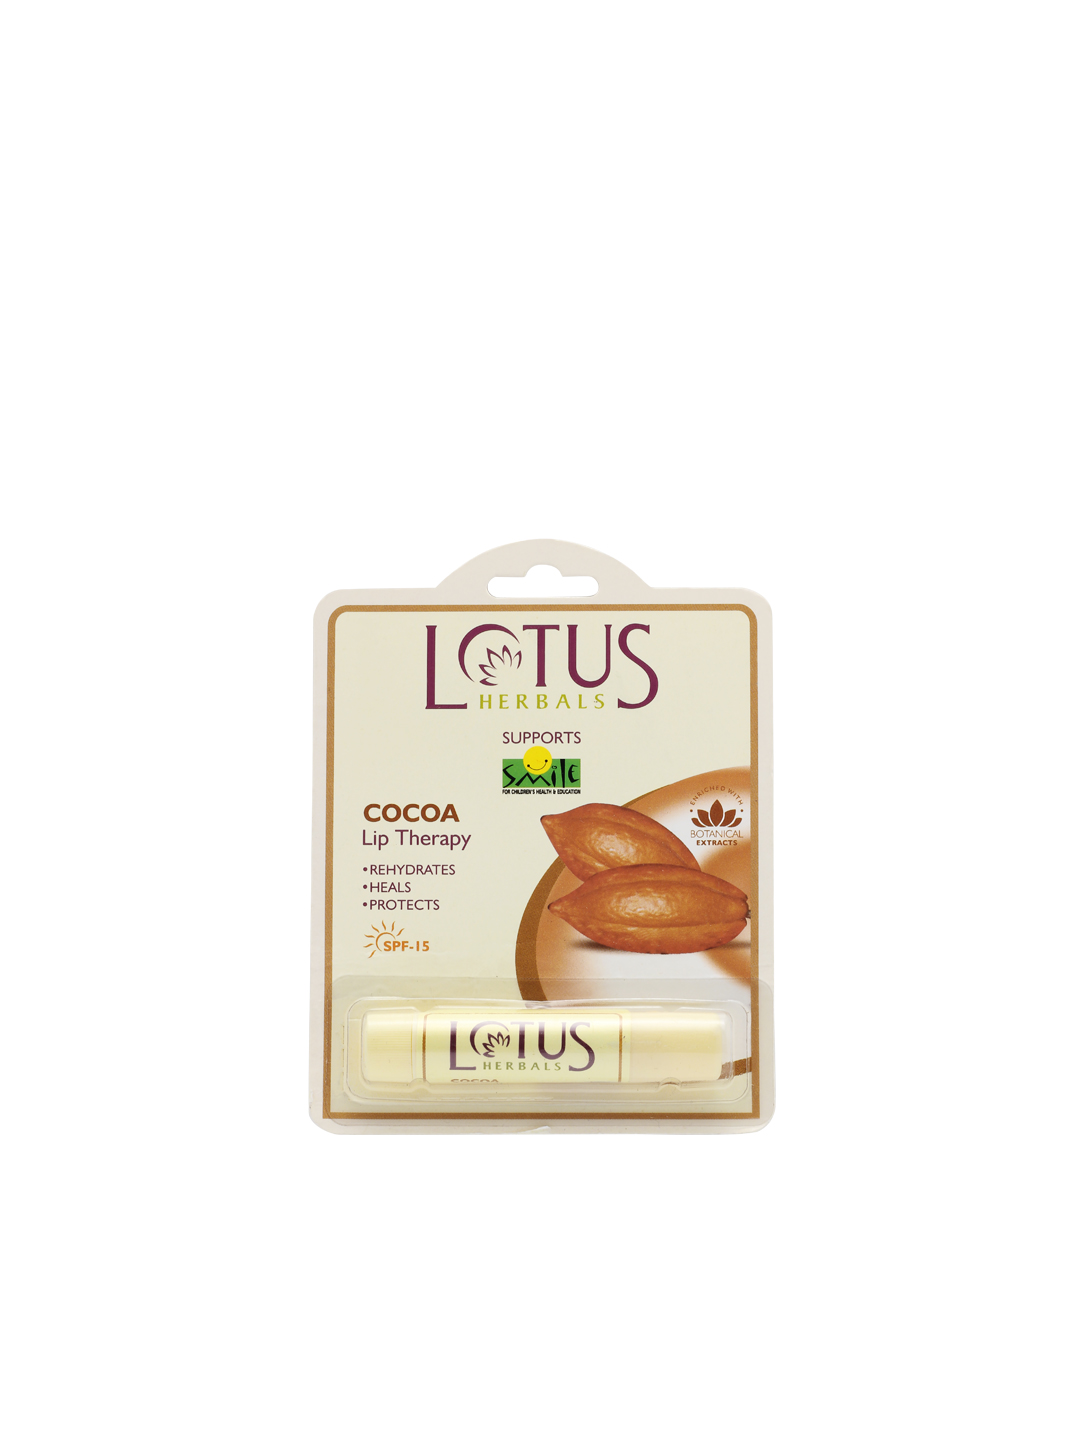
Lotus Herbals Cocoa Lip Balm
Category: Personal Care / Lips / Lip Care
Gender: Women
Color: Brown
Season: Spring 2017
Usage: NA